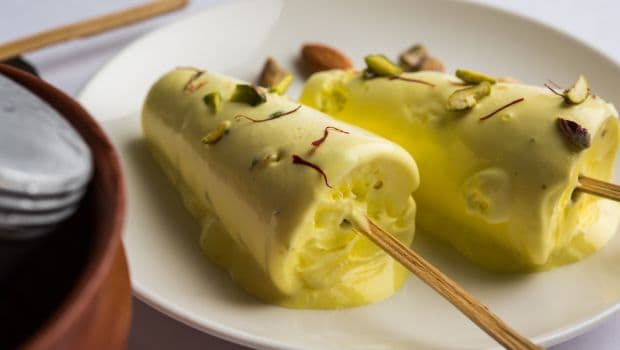
Dish: kulfi